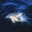
Label: dolphin